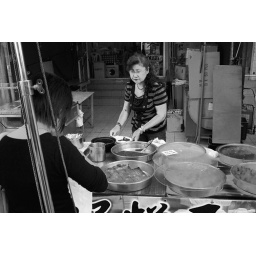
a girl buying some sweets from a street vendor in Hong Kong